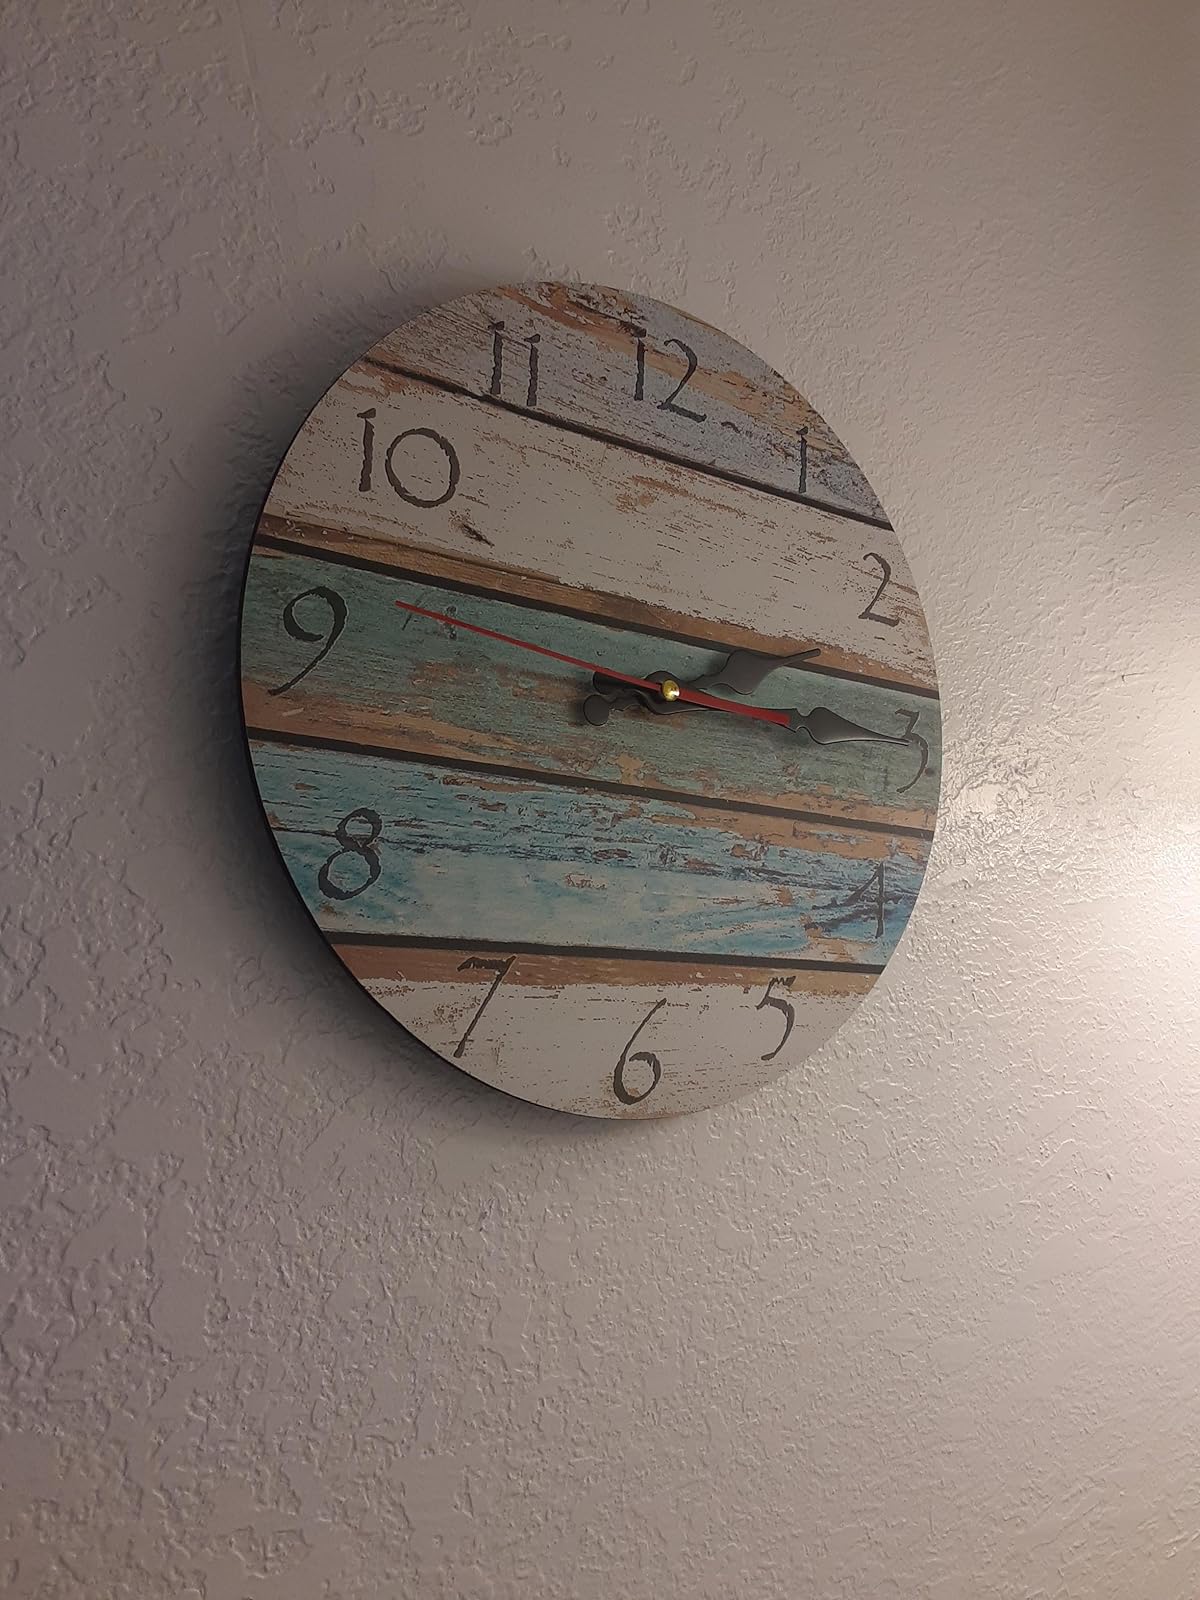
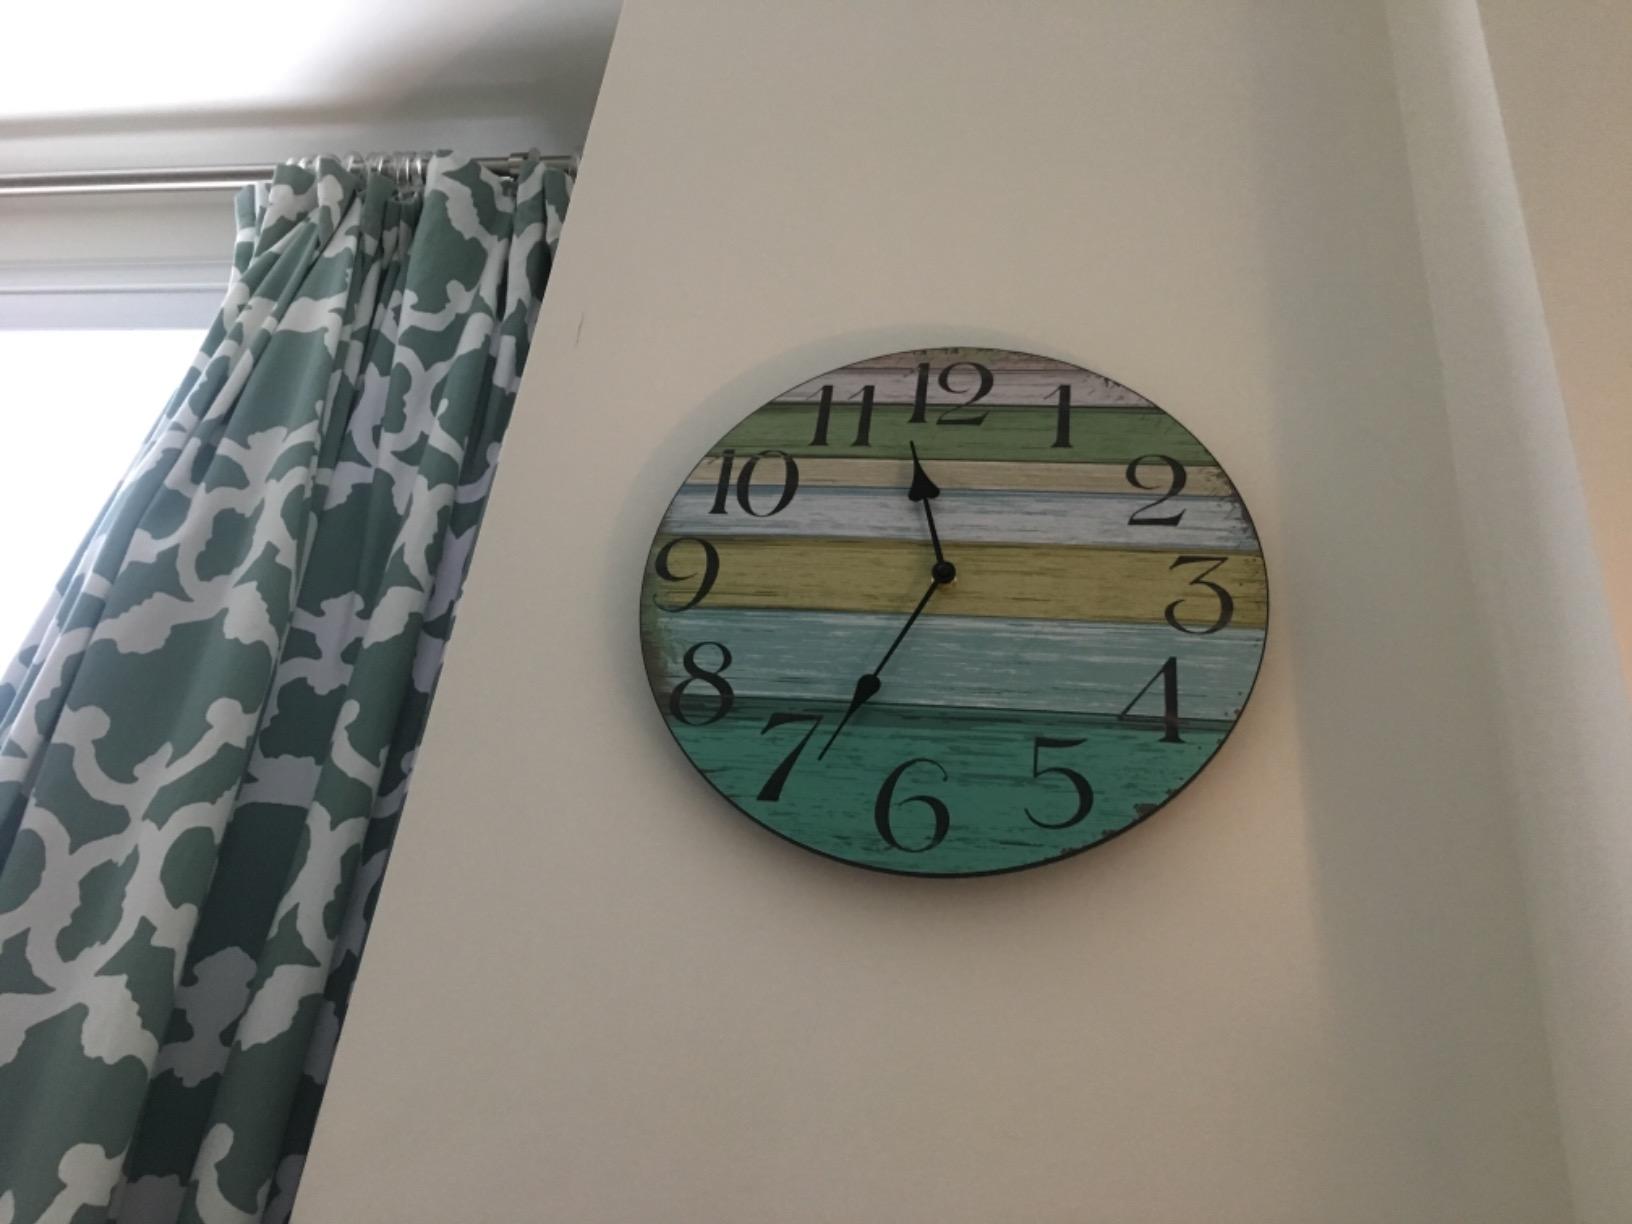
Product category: clock
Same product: no